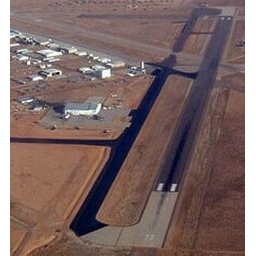
I was standing along side the black taxiway, just beyond the big hanger in the foreground